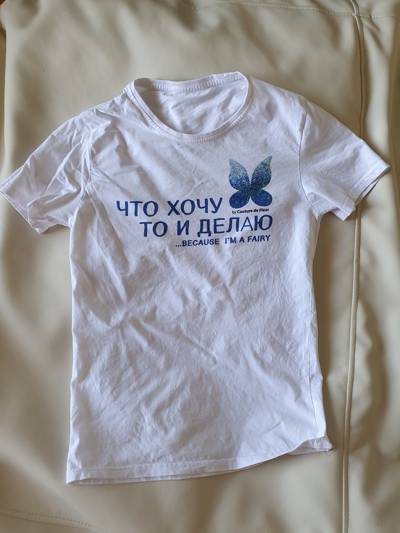
Waste category: clothes